Hudiesaurus

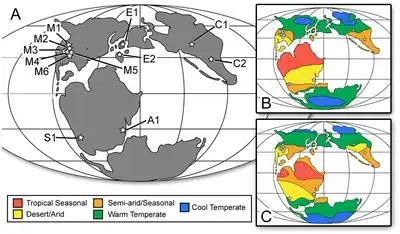
Map of the world during the Late Jurassic, with the Kalaza Formation marked as C1

"Hudiesaurus" is believed to have been among the largest sauropods given the considerable length of the holotype centrum of , though this is difficult to confirm due to a lack of fossils. Its body length was initially estimated at . In 2016, Gregory S. Paul estimated its length at and its weight at . In their book "Dinosaurs Facts and Figures", researchers Rubén Molina-Pérez and Asier Larremendi estimated "Hudiesaurus" to be in length with a shoulder height of and mass of if the vertebra is a dorsal vertebra. However, they noted that if the vertebra is a cervical vertebra, its length would be and its weight . In 2021, Upchurch and colleagues suggested that the vertebra may be cervical instead of dorsal"," suggesting that the animal would be at and .